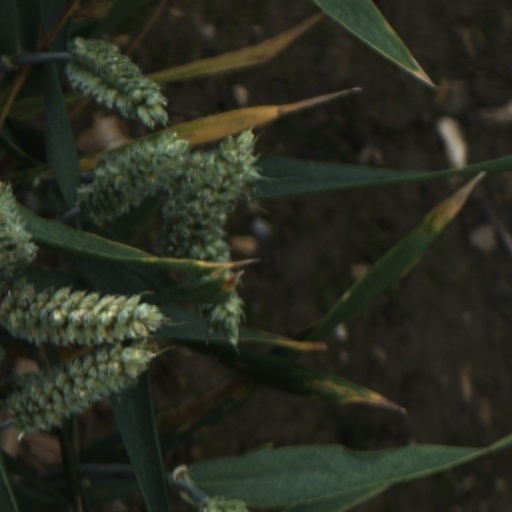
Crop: wheat